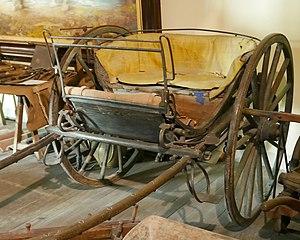
Avignon (Vaucluse, Provence, France), palais du Roure, un boquet, petite voiture hippomobile légère, ouverte, à deux roues et deux places, tirée par un seul cheval, inventée vers 1777 par le carrossier parisien Boquet.
Le boquet est une voiture hippomobile légère, ouverte, à deux roues et deux places, inventée vers 1777 par le carrossier Boquet, installé rue des Petits-Champs à Paris. Le boquet est un cabriolet, très proche du tilbury avec lequel il ne faut pas le confondre : le tilbury a une forme en rotonde caractéristique et des suspensions plus élaborées.